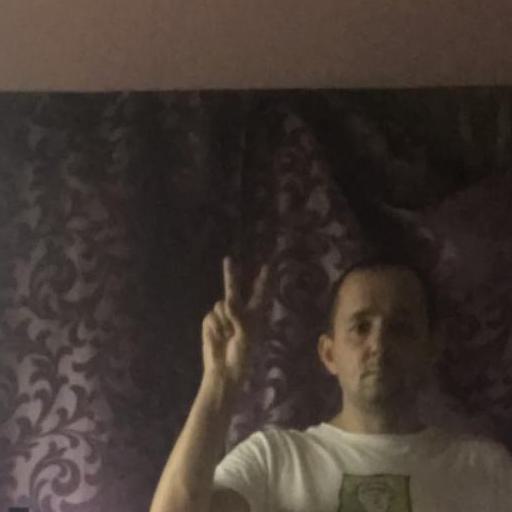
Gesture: peace